Palazzo dei Convertendi

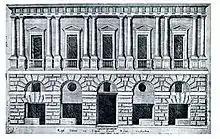
Palazzo Caprini's facade along Borgo Nuovo in a 1549 etching by Antoine Lafréry from "Speculum Romanae Magnificentiae"

Pope Benedict in 1917 assigned the building to the newly founded Congregation for the Oriental Churches. In 1929, within the framework of the Lateran Treaties, the palace enjoyed the privileges of extraterritoriality.